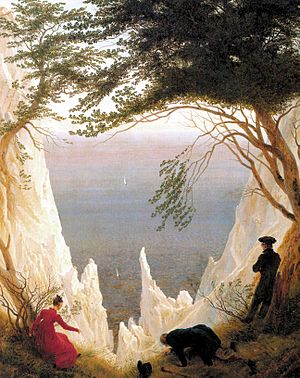
Tyskland / Kultur / Kunst
Kalkskrænter på Rügen, (1818), 90.5 × 71 cm. Museum Oskar Reinhart am Stadtgarten, Winterthur i Schweiz. Af Caspar David Friedrich, den mest prominente kunstner fra romantikken
Tyskland, officielt Forbundsrepublikken Tyskland, er et land i Central- og Vesteuropa. Det har et samlet areal på 357.582 kvadratkilometer og landareal på 348.672 kvadratkilometer. Det meste af landet har et tempereret klima. Føderationen Tyskland er en parlamentarisk republik bestående af 16 delstater. Det er med over 83 millioner indbyggere EU’s folkerigeste land. Det gav en befolkningstæthed på 238 indbyggere per km², 100 mere end i Danmark. Landets hovedstad samt største by er Berlin, mens dets største byområde er Ruhr-distriktet, der bl.a. består af Dortmund og Essen. Tysklands øvrige største byer er Hamborg, München, Köln, Frankfurt am Main, Stuttgart, Düsseldorf, Leipzig, Bremen, Dresden, Hannover og Nürnberg.